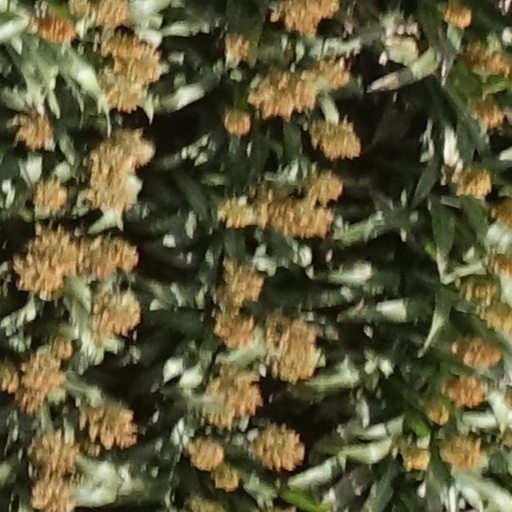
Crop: sorghum